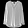
Label: Shirt